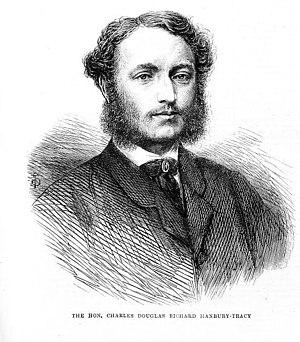
Charles Douglas Richard Hanbury-Tracy, 4ᵉ baron Sudeley, PC FRS, appelé l'honorable Charles Hanbury-Tracy de 1858 à 1877, était un homme politique libéral britannique. Il a servi en tant que capitaine de l'honorable Corps de gentilhommes d'armes sous William Ewart Gladstone en 1886.